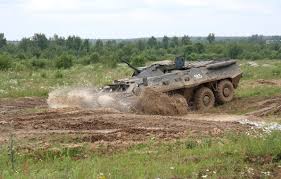
Label: BTR